Allen Toussaint discography

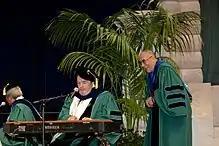
Tulane University Commencement, New Orleans. Allen Toussaint and Dr. John perform a duet. The 14th Dalai Lama got out of his seat and came over to watch and listen closely in obvious delight.

This is the discography for American R&B-jazz musician Allen Toussaint.